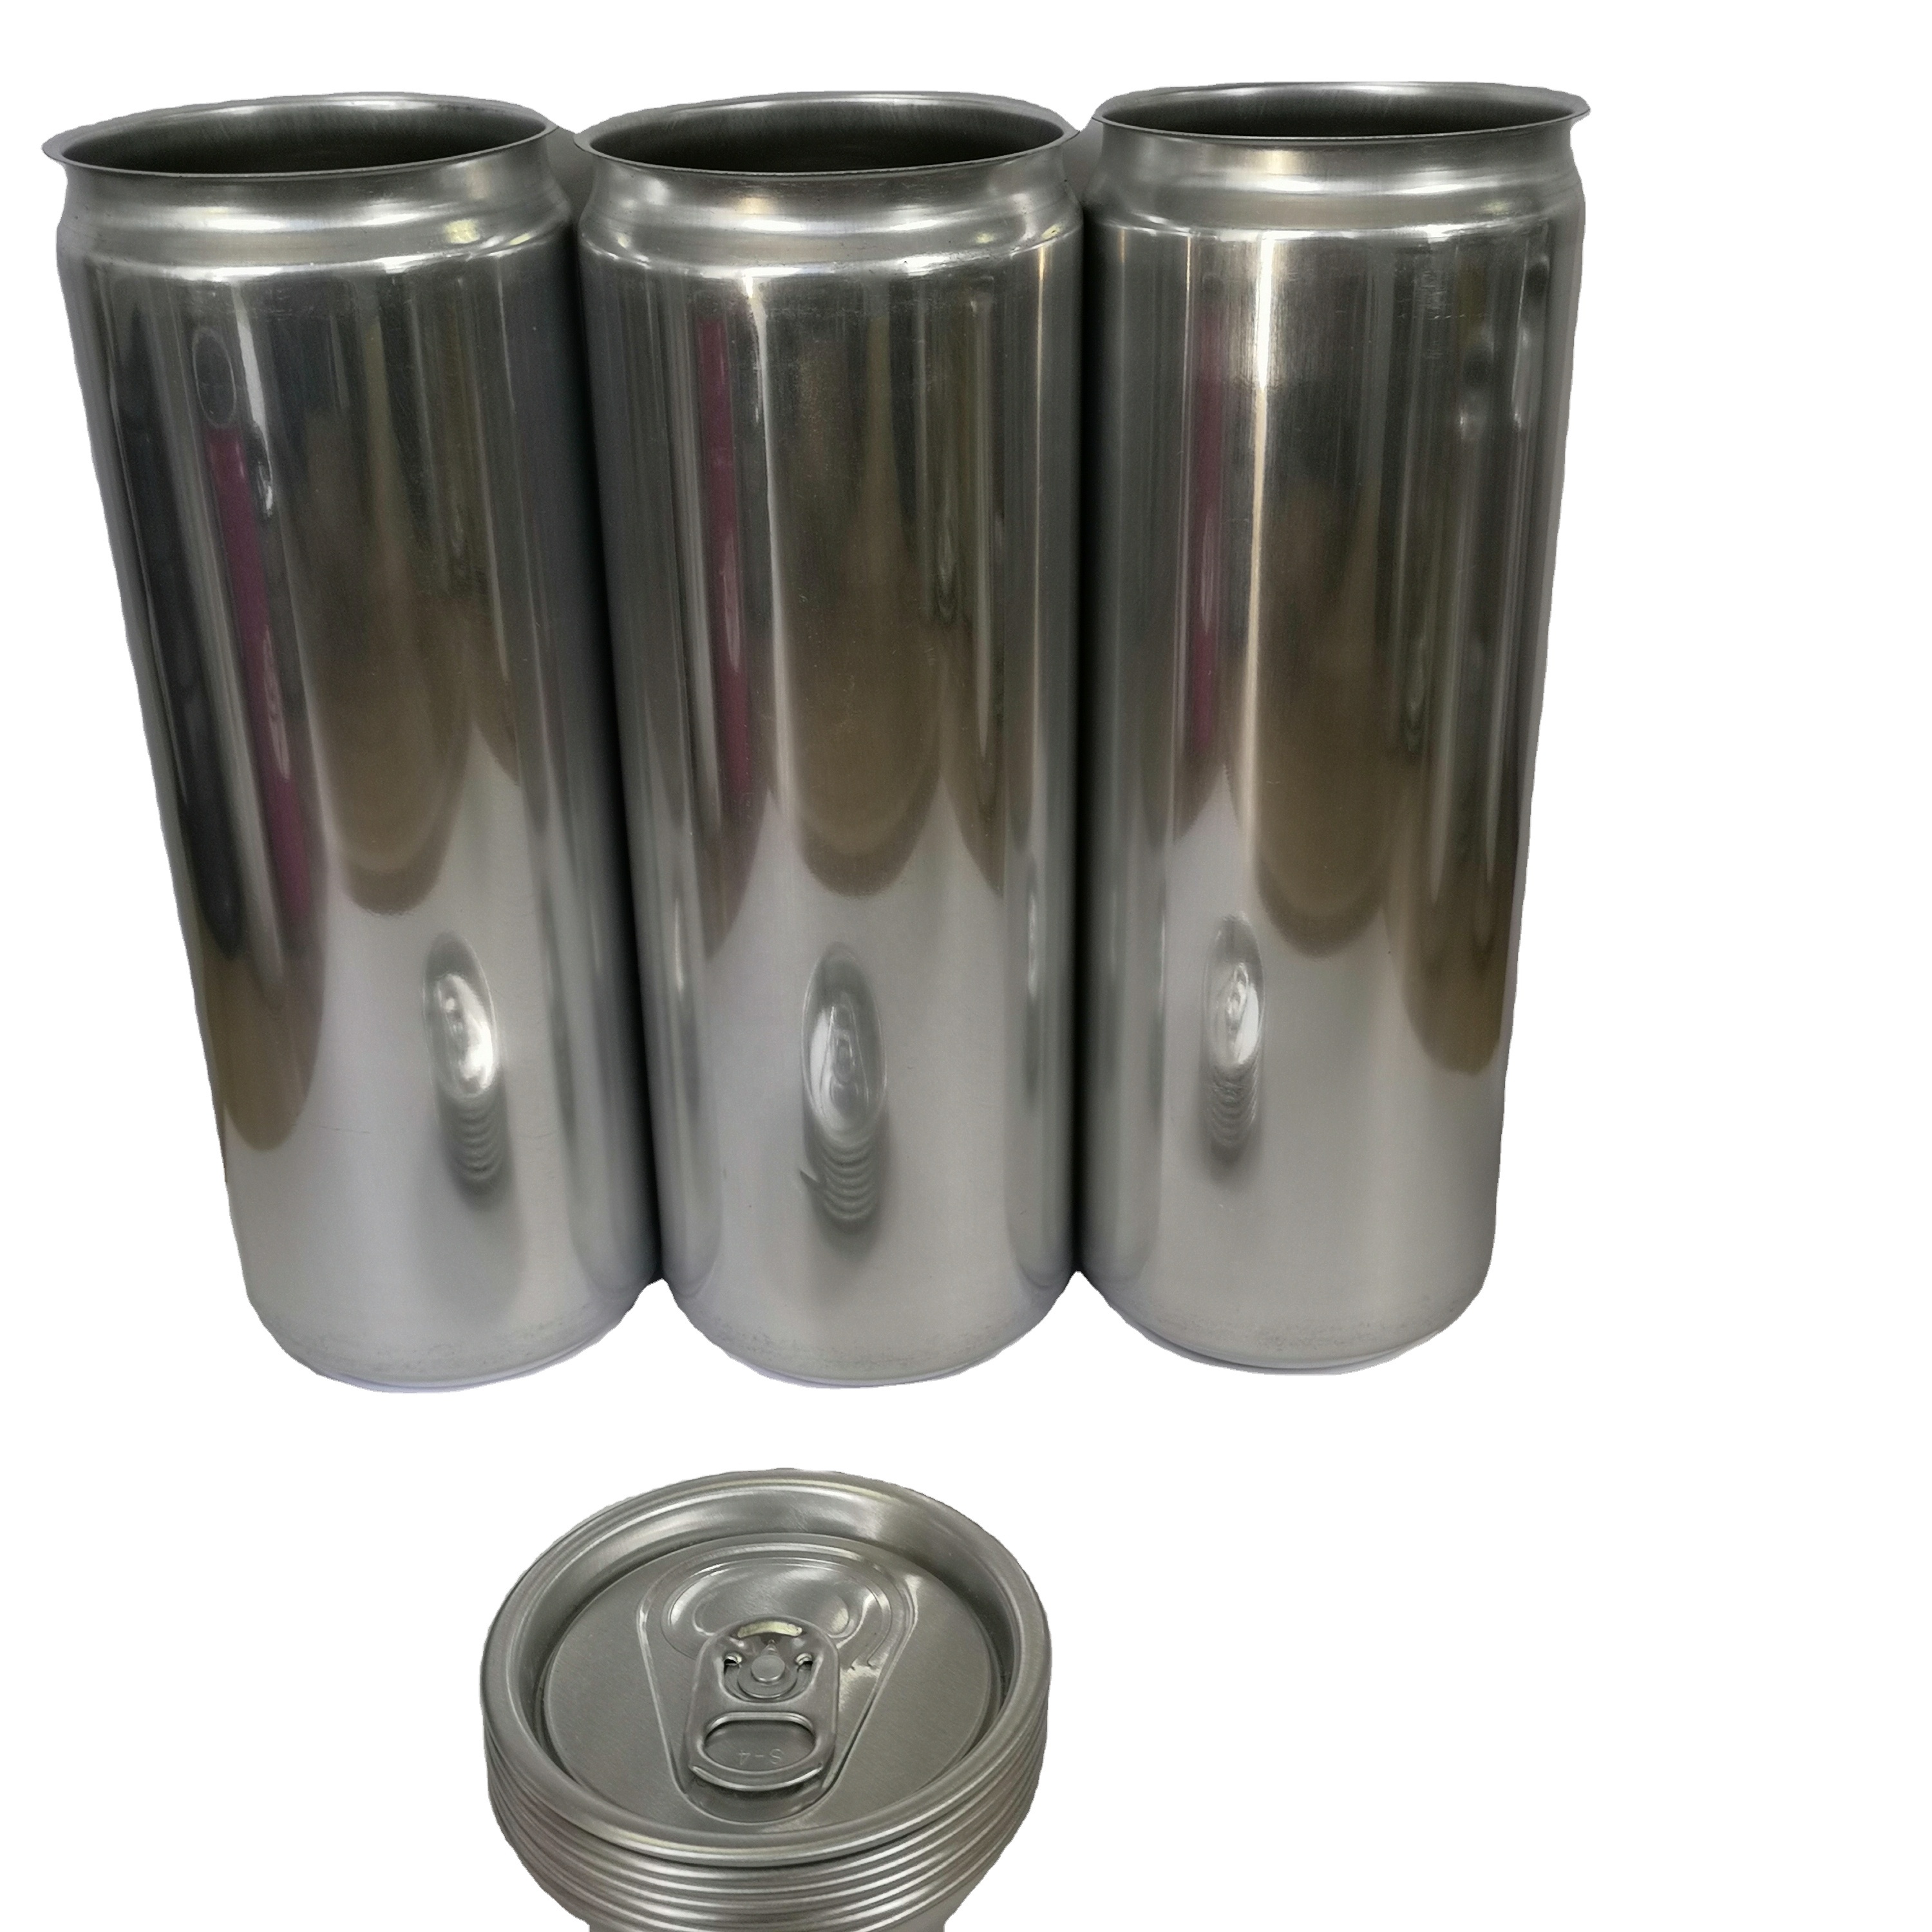
Label: metal